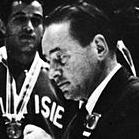
Age: 22